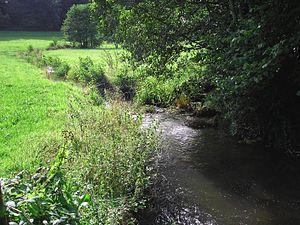
L'Elle est une rivière française de Normandie, affluent de la Vire.